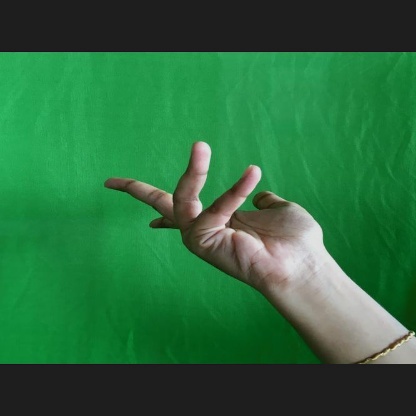
Mudra: Alapadmam